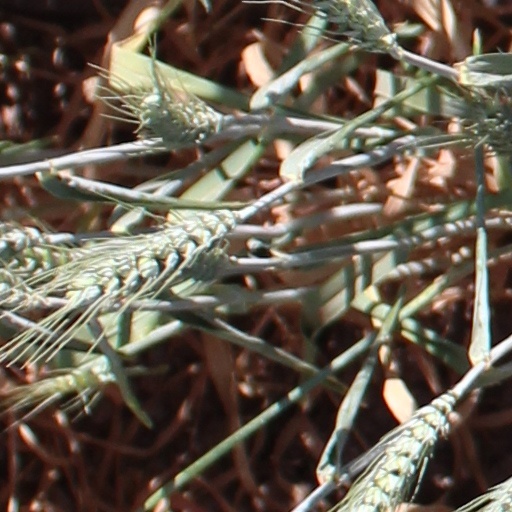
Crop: wheat